Heather Penney

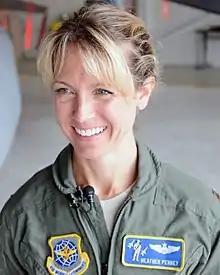

Heather Renee Penney (born September 18, 1974) is a defense policy expert at the Mitchell Institute for Aerospace Studies in Arlington, Virginia. She is best known for her role as a USAF lieutenant who was one of two F-16 pilots who flew their unarmed planes in an attempt to ram and down United Airlines Flight 93 before it reached Washington, D.C., during the September 11, 2001, terrorist attacks.